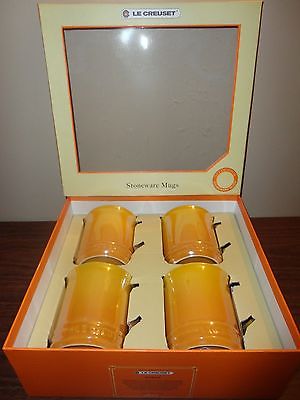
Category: mug